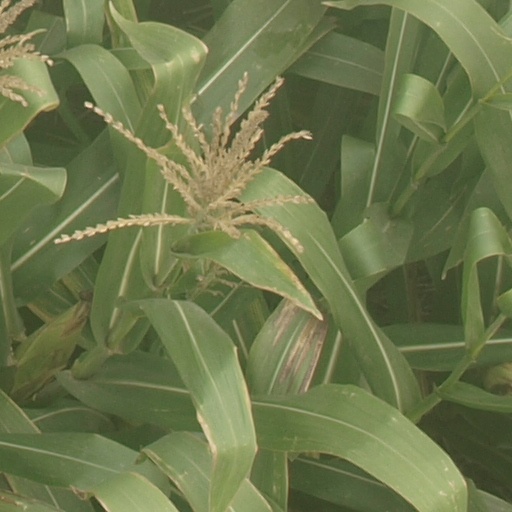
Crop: maize; corn